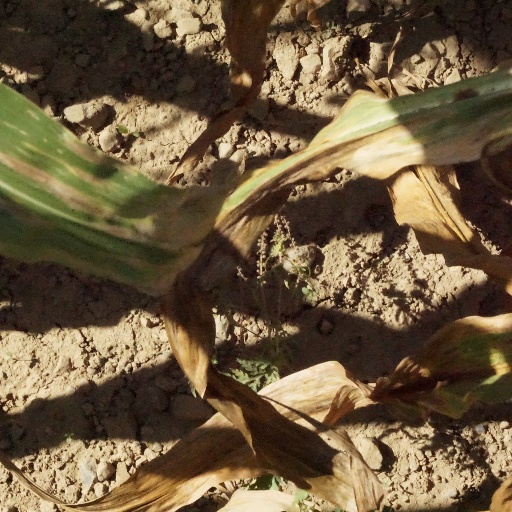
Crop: maize; corn